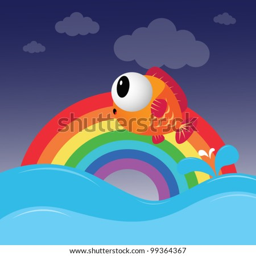
fish jumping out of the water with rainbow